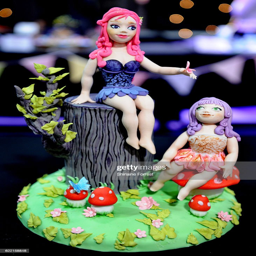
a cake in the shape of fairies on display at show .